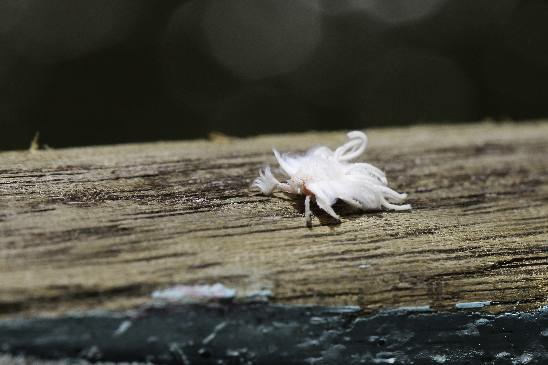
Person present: No